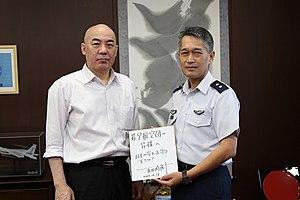
Naoki Hyakuta est un écrivain japonais.